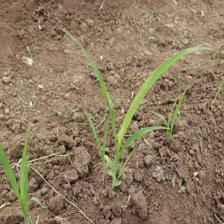
Label: Sorghum